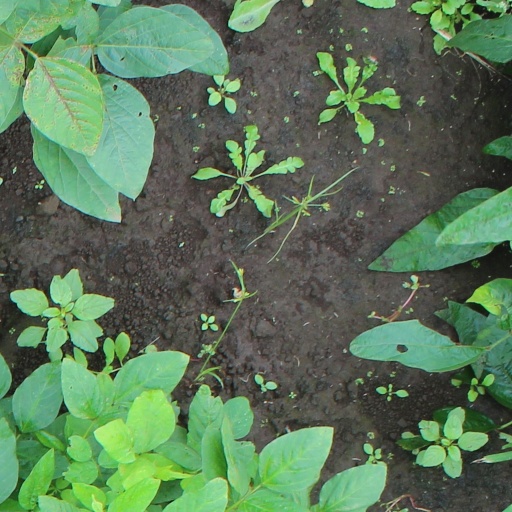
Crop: soybean